R. Durtnell & Sons

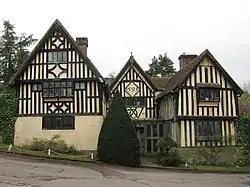
Poundsbridge Manor

R. Durtnell & Sons was an English building company established in 1591 that had been continuously in the same family in Brasted, in the English county of Kent, until 2019 when the firm went out of business. The first building it constructed, Poundsbridge Manor (also called The Picture House), was completed in 1593, and it was the same firm that restored the house following bomb damage in the Second World War.